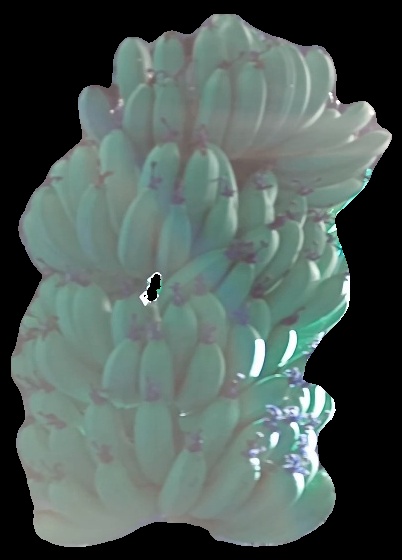
Variety: pachbale
Grade: grade1